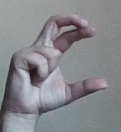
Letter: thal